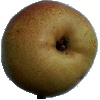
Label: Pear Forelle 1